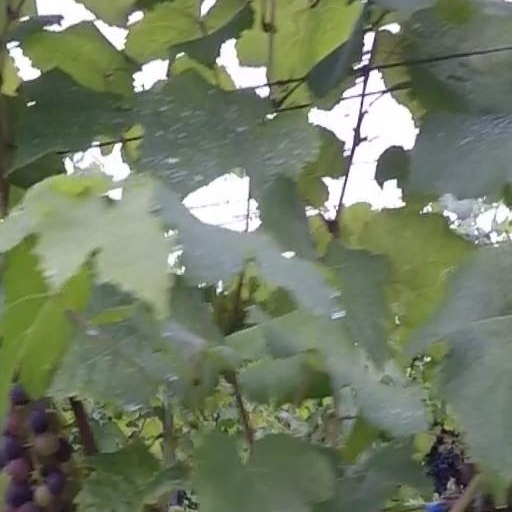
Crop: grape